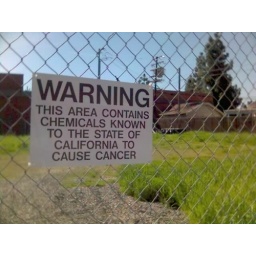
A field near my house